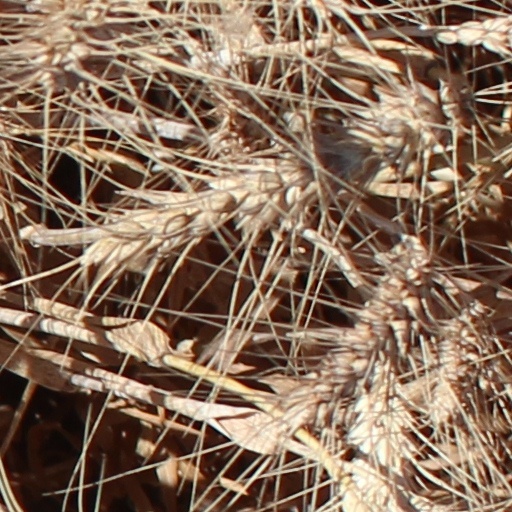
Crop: wheat